Ruy Blas and the Blasé Roué

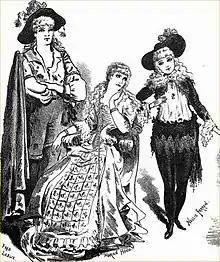
Fred Leslie, Marion Hood and Nellie Farren in the Birmingham premiere

John Hollingshead had managed the Gaiety Theatre from 1868 to 1886 as a venue for variety, continental operetta, light comedy, and numerous musical burlesques composed or arranged by the theatre's music director, Wilhelm Meyer Lutz. Hollingshead called himself a "licensed dealer in legs, short skirts, French adaptations, Shakespeare, taste and musical glasses." In 1886, Hollingshead ceded the management of the theatre to George Edwardes, whom he had hired in 1885. Edwardes expanded the burlesque format from one act to full-length pieces with original music by Lutz, instead of scores compiled from popular tunes, as was the usual course before that. The theatre's choreographer and dance-master, under both Hollingshead and Edwardes, was John D'Auban. Nellie Farren, as the theatre's "principal boy", starred at the Gaiety for over 20 years, from 1868. Between 1885 and 1891, she co-starred with Fred Leslie, who wrote many of the Gaiety's most popular burlesques under his pseudonym, "A. C. Torr". In the early 1890s, as burlesque went out of fashion, Edwardes changed the focus of the theatre from musical burlesque to the new genre of Edwardian musical comedy.